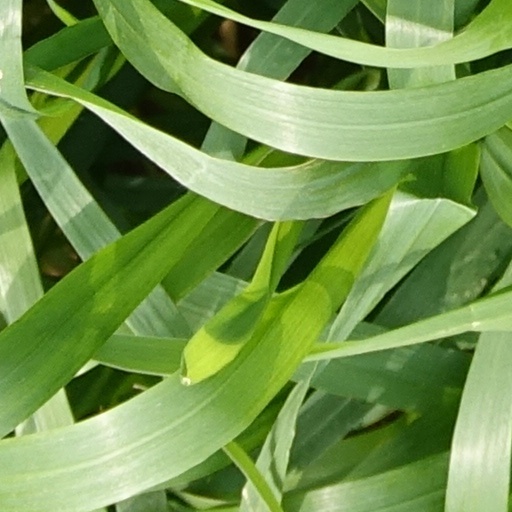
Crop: wheat